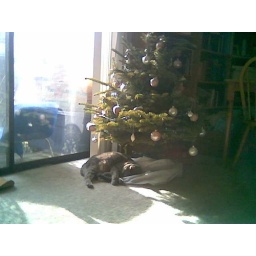
Aw, Puck thinks he's a little forest kitty all passed out under the Christmas tree.